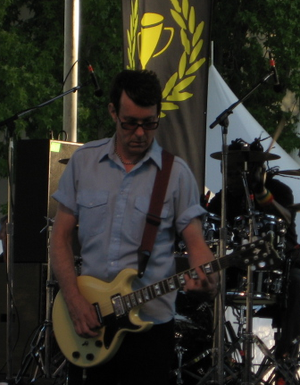
Raymond Pepperell, né le 17 novembre 1958, plus connu sous le nom de East Bay Ray est un guitariste américain.